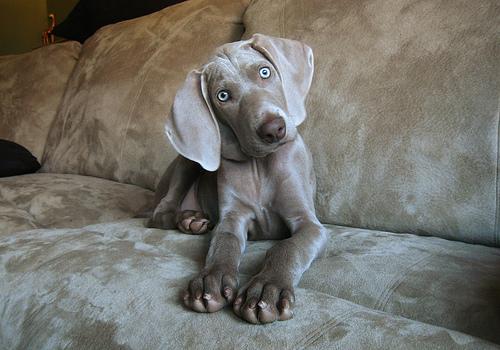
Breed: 235-n000096-Weimaraner